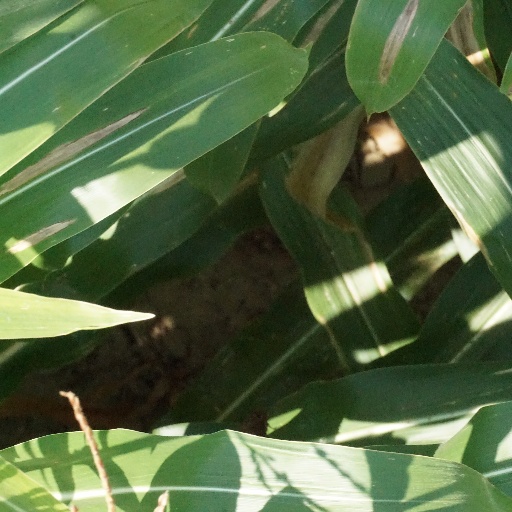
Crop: maize; corn